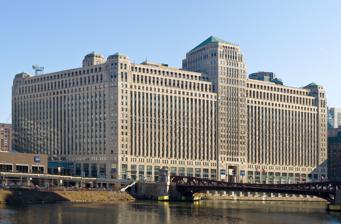
Building: Merchandise Mart
Country: United States of America
Year built: 1930
Commercial building in Chicago, Illinois, USA This article is about the building in Chicago, Illinois. For other subjects, see Merchandise Mart (disambiguation) . Merchandise Mart General information Type Mixed Architectural style Art Deco Location 222 Merchandise Mart Plaza Chicago , Illinois Coordinates 41°53′18″N 87°38′08″W / 41.8884°N 87.6355°W / 41.8884; -87.6355 Construction started August 16, 1928 Completed 1930 Opening May 5, 1930 ; 94 years ago ( 1930-05-05 ) Owner Vornado Realty Trust Height Roof 340 feet (103.6 m) Technical details Floor count 18 base, 25 tower Floor area 4,000,000 square feet (372,000 m 2 ) Design and construction Architect(s) Graham, Anderson, Probst and White with the firm's Alfred P. Shaw as chief architect Main contractor John W. Griffiths & Sons Other information Public transit access Brown Purple at Merchandise Mart The Merchandise Mart (or the Merch Mart , or the Mart ) is a commercial building in downtown Chicago , Illinois . When it opened in 1930, it was the world's largest building , with 4 million square feet (372,000 m 2 ) of floor space. The Art Deco structure is at the junction of the Chicago River 's branches. The building is a leading retailing and wholesale location, hosting 20,000 visitors and tenants daily in the late 2000s. [ needs update ] Built by Marshall Field & Co. and later owned for over half a century by the Kennedy family , the Mart centralizes Chicago's wholesale goods business by consolidating architectural and interior design vendors and trades under a single roof. It has become home to several other enterprises, including the Shops at the Mart , the Chicago campus of the Illinois Institute of Art , Motorola Mobility , the Grainger Technology Group branch of W.W. Grainger , and the Chicago tech startup center 1871. It was sold in January 1998 to Vornado Realty Trust . The Merchandise Mart is so large that it had its own ZIP Code (60654) until 2008, when the Postal Service assigned the ZIP Code to part of the surrounding area. In 2010, the building opened its Design Center showrooms to the public. History Construction and context Merchandise Mart under construction, 1929 Merchandise Mart in late 1969 In 1926, a westward extension of double-deck Wacker Drive increased development on the south riverbank . In 1927, Marshall Field & Co. announced its plans to build on the north bank opposite Wacker Drive. The site, bordered by Orleans Street, Wells Street , Kinzie Street, and the Chicago River , was formerly a Native American trading post and the site of Chicago and North Western Railway 's former Wells Street Station , abandoned in 1911 in favor of the Chicago and North Western Passenger Terminal . With the railroad's air rights , the site was large enough to accommodate "the largest building in the world". Removing the train yard supported the Chicago Plan Commission 's desire to develop and beautify the riverfront. James Simpson, president of Marshall Field & Co. from 1923 to 1930 and chairman of the Chicago Plan Commission from 1926 to 1935, turned the first shovels of dirt at groundbreaking on August 16, 1928, along with architect Ernest Graham. General contractor John W. Griffiths & Sons brought building construction into the Machine Age through the use of techniques "ordinarily used in the construction of big dams." Cement arriving by boat was lifted by compressed air to bins 75 feet (20 m) above the ground, with gravel and sand delivered by railroad cars to conveyor belts and transfer elevators. Giant mixers provided wet concrete to skip hoists in vertical towers that were extended as the building rose. Continuously employing 2,500 men and as many as 5,700 men altogether, the construction project lasted a year and a half into the early months of the Great Depression . With a foundation footprint of nearly two square city blocks, the building required 29 million bricks, 40 miles (64 km) of plumbing, 380 miles (610 km) of wiring, nearly 4 million cubic yards (3,100,000 m 3 ) of concrete, 200,000 cubic feet (5,700 m 3 ) of stone, and 4,000 windows. Bethlehem Steel fabricated much of the 60,000 tons of steel . An estimated 7.5 miles (10 km) of corridors and over 30 elevators were included in the construction. The total cost was estimated at $26 million. Ownership The Merchandise Mart opened on May 5, 1930, just east of Chicago's original trading post , Wolf Point . The building realized Marshall Field’s dream of a single wholesale center for the nation and consolidated 13 different warehouses. It was purchased in 1945 or 1946 by the Kennedy family through Merchandise Mart Properties, Inc. (MMPI), and managed by Sargent Shriver . Kennedy's purchase price was reported to be either $12.5 or $13 million, and it is said that his initial capital was $1 million, though records say his original mortgage was $12.5 million, roughly half of what it had cost to construct the complex. E. Stanley Klein, a good friend of Marshall Field and Joseph Kennedy, brokered the building's sale. At the time Klein was a partner of Field and together they started Fieldcrest Mills. Klein maintained that Kennedy's bargain price was predicated on an oral agreement between Field and Kennedy that after the sale the building would be donated to the University of Chicago and that Kennedy would take the tax deduction. No documentary evidence of this agreement exists. The building revenues became a principal source of Kennedy family wealth, often used for political campaign funding. In 1998 the Kennedys sold the property to Vornado Realty Trust as part of a larger $625 million ($1.2 billion in current dollars) transaction. When it was sold, the Merchandise Mart was also the Kennedy family's last remaining operating business. That year, Vornado acquired MMPI for $450 million cash and a $100 million-plus stake in Vornado. As of 2007, the building was valued at $917 million. Expansions and renovations A night view of the building's surroundings along the Chicago River : Among the buildings and structures shown are (left to right) Left Bank at K Station (300 North Canal), 333 North Canal, Kinzie Street railroad bridge , 350 West Mart Center , Merchandise Mart, 300 North LaSalle , Franklin Street Bridge and part of 333 Wacker Drive . The Merchandise Mart was modernized in the late 1950s and 1960s. In 1961 the Indian chiefs were removed and replaced with concrete plates, of minimal note to onlookers as skyscrapers did not rise on the north side of the river as predicted. In 2014, some of the carvings were found in a suburban backyard and auctioned. In 1962, an entrance canopy was constructed over the south for vehicle use. In 1977, Skidmore, Owings & Merrill designed the Chicago Apparel Center , on the west side of Orleans Street, which increased the Merchandise Mart’s total floor space to 6.2 million square feet (580,000 m 2 ). Plazas, esplanades , and overlooks employed the waterfront location for pedestrian use. In 1988, Helmut Jahn designed an enclosed pedestrian walking bridge over Orleans Street connecting the Mart and the Apparel Center. After a 10-year, $100 million modernization in the late 1980s that included public utility upgrades, Beyer Blinder Belle 's commission in 1989 was to create additional perimeter entrances and restore the display windows, main entrance, and lobby. On the south facade, the drive-through canopy was removed and two smaller doorways aside the main entrance added. Display windows, painted over during the earlier modernization campaign, were restored with clear glass to showcase merchants' wares. New main and corner entrances were added to the rear facade, and the loading dock that occupied the north portion of the first floor of the river level was removed in order to use the bottom deck of North Bank Drive. Improvements to the lobby included restoration of the original glass curtain wall over the entrance, shop fronts, and reception desk using terrazzo floors and wall sconces influenced by the original design. The project was completed in 1991. In 2007, the building received LEED for Existing Buildings Silver recognition. Building From the Chicago River , looking west The sign on the building The Merchandise Mart was designed by the Chicago architectural firm of Graham, Anderson, Probst and White to be a "city within a city". Second only to Holabird & Root in Chicago art deco architecture, the firm had a long-standing relationship with the Field family.  Started in 1928, completed in 1931, and built in the same art deco style as the Chicago Board of Trade Building , its cost was reported as both $32 million and $38 million.  The building was the largest in the world in terms of floorspace, but was surpassed by the Pentagon in 1943, and now stands forty-fourth on the list of largest buildings in the world .  Once the largest commercial space in the world, New Century Global Center in China is now recognized by Guinness World Records as holding the record. Architecture Designer Alfred Shaw integrated art deco stylings with influences from three building types—the warehouse , the department store and the skyscraper . A warehouse block stands as the 18-story bulk of the building. Ribbon piers define the windows, and the building's chamfered corners, minimal setbacks, and corner pavilions disguise the edges of the mass and visually reduce bulk. The south corner pavilions are of greater height than the north corner pavilions. The building is open at the pedestrian level with bronzed framed display windows , typical of a department store, on the south, west and east boundaries. The 25-story central tower ascends with a peak in the form of a skyscraper, and rests in the southern half of the building. Deeply recessed portals occur between raised panels, and are adorned with medallions featuring the interlocked initials of the Merchandise Mart. The same logo occurs throughout the building. Fifty-six American Indian chiefs circled the tower's crown, a reference to the site's history and Chicago's early trade activities. Three and a half feet wide by seven feet tall, the terra cotta figures were barely visible from the street, meant to be viewed from the upper floors of the skyscrapers planned to rise along the riverbank. The lobby of The Merchandise Mart is defined by eight square marble piers, with storefronts in side aisles framed in embossed bronze trim.  The green and orange terrazzo floor was conceived as a carpet : a pattern of squares and stripes bordered by overscaled chevrons inlaid with The Mart's initials . The chevron theme is continued in the column sconces lighting an ornamented cornice overhead. Referred to as "business boulevards", two wide 650 feet (200 m) long corridors with terrazzo floors in the upper levels featured six and one-half miles of display windows. Building regulations specified identical entrances along corridors but tenants could personalize the individual floor space. Excepting the corridors, elevator halls, and exhibition space on the fourth floor, the 5 acres (20,000 m 2 ) of each upper floor was "raw space" with concrete floors. Artwork Jules Guerin 's frieze of 17 murals is the primary feature of the lobby and graphically illustrate commerce throughout the world, including the countries of origin for items sold in the building. The murals depict the industries and products, the primary mode of transportation and the architecture of 14 countries.  Drawing on years as a stage set designer, Guerin executed the murals in red with gold leaf using techniques producing distinct image layers in successive planes. In a panel representing Italy , Venetian glassware appears in the foreground with fishing boats moored on the Grand Canal and the facade of the Palazzo Ducale rises above the towers of the Piazza San Marco. "To immortalize outstanding American merchants", Joseph Kennedy in 1953 commissioned eight bronze busts , four times life size, which would come to be known as the Merchandise Mart Hall of Fame: retail magnates Frank Winfield Woolworth , Marshall Field and Aaron Montgomery Ward Julius Rosenwald and Robert Elkington Wood of Sears, Roebuck and Company fame advertiser John Wanamaker , merchandiser Edward Albert Filene , and A&P grocery chain founder George Huntington Hartford . All of the busts rest on white pedestals lining the Chicago River and face north toward the gold front door of the building. "Art on theMART" "Art on theMART" is a digital art display begun in 2018.   It provides a 2.5 acre "canvas" (2 football fields) for digital artwork projected on the Chicago River facing facade of the Merchandise Mart. It featured works from the nonprofit organization Arts of Life . The project is intended to be the largest digital art projection in the world and is scheduled to occur over thirty years with annual showings initially between March and December.  In 2019 it was expanded from five nights a week to every night.  Displays begin 15 minutes after sunset and loop for two hours.  Obscura Digital studio initially installed 34 projectors to allow the rotating roster of artists to display their work. Surroundings Plaza in front of the Merchandise Mart Dominating the skyline in the south end of the Near North Side , the Mart lies just south of the gallery district on the southern terminus of Franklin Street.  Eateries and nightclubs abound on Hubbard Street one block to the north.  The Kinzie Chophouse, popular with politicians and celebrities, stands on the northwest corner of Wells and Kinzie, across from the Merchandise Mart. The Chicago Varnish Company Building , listed on the National Register of Historic Places and now housing Harry Caray 's restaurant, is located east on Kinzie Street. Across the street to the east is 325 N. Wells Street, home to The Chicago School of Professional Psychology and DIRTT Environmental Solutions. The Mart is not rectangular in shape, having been constructed after the bascule bridges over the Chicago River were completed. The control house for the double decked Wells Street Bridge stands between the lower level and the southeast corner of the building.  The Franklin Street Bridge stands at the southwest corner of the building, at the junction of Orleans Street and Franklin Street.  The building slants at the same angle as Franklin Street, from southeast to northwest along Orleans Street. Exterior lighting A heritage of lighting the structure finds the central and corner towers, along with the columns between each window on the setbacks, bathed nightly in an upwardly focused white light. Tradition dictates annual changes to green in mid-March for St. Patrick's Day and orange during the fall months around Halloween and Thanksgiving .  Prominent events have found the behemoth lit in pink for Cancer Awareness Month.  To note the 2006 Chicago Bears season , highlighted by reaching Super Bowl XLI , the building was lit with team colors, orange floodlights for the setbacks and blue floodlights for the towers. Red and green lights are used during the Christmas season. During the Art Chicago 2008 the American artist Jenny Holzer illuminated the facade of the building with a poem by the Polish winner of the Nobel Prize in Literature Wisława Szymborska . In 2018, a large projection screen began displaying images and videos across the structure's riverfront side. Nighttime lighting on the Mart typically matches the colors of antenna lighting on the Sears Tower and John Hancock Center , as well as the colors used on the top floors of the Aon Center . Green building practices Under Chris Kennedy 's leadership of the Mart, it was the largest building in the world to be awarded LEED (Leadership in Energy and Environmental Design) Certification in 2007 from the United States Green Building Council (USGBC). The Mart has long been implementing sustainable practices. The Mart Center began operating a thermal storage facility in 1986, capable of building 2,000,000 pounds (910,000 kg) of ice per night, cooling 71 buildings in the surrounding neighborhood, and saving $200,000 in electricity costs in the first year. In 1990, the Mart Center began using Green Seal -approved green cleaning products and the next year implemented a recycling program, which today includes all forms of paper products, glass, light bulbs, batteries, aluminum and construction materials. In 1996, the Mart Center became one of the first major property owners in downtown Chicago to enter into an agreement with the district cooling system now known as Thermal Chicago, thus contributing to the national effort to reduce the discharge of ozone-damaging CFCs . In 2006, MMPI joined Clean Air Counts, a voluntary initiative to reduce smog forming pollutants and energy consumption in the Chicago area. Part of the campaign strategies included utilizing only low VOC cleaning products, paints and building materials, as well as energy efficient lighting and alternative workplace transportation options. To date, the Mart Center has reduced pollution by 264,018 pounds (119,757 kg), the largest reduction by a commercial building. In 2006, the Mart Center recycling program saved over 13,000 trees and recycled nearly 11 million pounds of waste, while water conservation efforts saved 5.5 million US gallons (21,000 m 3 ) of water. More than eight percent of the estimated 10,000 people working at the Mart walk, bike or take public transportation; to encourage greener methods of transportation, the Mart expanded bicycle storage capacity to more than 200.  In 2009, MMPI converted all stationery to a one hundred percent post-consumer recycled product. The Mart has nine LEED-certified showrooms, with five others on their way to LEED certification. Uses Commerce A display inside the Merchandise Mart Wholesale showrooms occupied 50% of the usable floor space as of 2007. In 1983, the Sultan of Brunei once spent $1.6 million at the Mart to furnish his entire palace, claiming the location was the only place where the task could be completed in one week. Select showrooms are open only to wholesalers, with others accessible to the general public. Unlike stores with traditional shelf and rack displays, entire usable rooms are created, providing consumers an opportunity to compare form and function between applications and manufacturers. A portion of the stores offer items for purchase singly or as a collection, while others offer design services, preservation, renovation, or installation.  In addition to being a resource for architects and decorators, the Mart also has featured award-winning designs as selected by the American Institute of Architects . Catering to suppliers, on-site firms specialize in providing professional services for market research projects. In 1931, Marshall Field and Company lost $5 million, followed by $8 million in 1932. The wholesale division was greatly reduced and Field's reduced its space in the Mart from four floors to one and half. The Mart continued to display the latest trends in home furnishings within the showrooms and trade shows.  The company recovered late in the decade, but did not return to all previously occupied space. In 1942, L. L. Skaggs formed a partnership with three other men and named the partnership the Owners Service Company, hence Osco . The headquarters moved from Waterloo, Iowa, to the Merchandise Mart. A retail shopping area, named The Shops at the Mart, opened in 1991 and includes apparel shops, beauty services, bookstores and newsstands , financial services, telecommunication services, travel services, specialty food and wine stores, photo services, a dry cleaner , shoe shine stand, and a food court .  A U.S. Post Office is located on the first floor and a FedEx location is on the second floor. The Apparel Center houses the 521-room Holiday Inn Chicago Mart Plaza River North hotel, the offices of the Chicago Sun-Times and the Chicago campus of the Illinois Institute of Art – Chicago , as well as the Chicago office of the Ogilvy & Mather advertising agency. GoHealth occupies 93,000 square feet (8,600 m 2 ) on the 5th floor of Merchandise Mart, the Potbelly Sandwich Works ' corporate offices are located in the tower. Motorola Mobility moved its headquarters to the Merchandise Mart in 2014. Trade fairs Since 1969, the Merchandise Mart has been home to the annual National Exposition of Contract Furnishings, known as NeoCon. With over 1,000 exhibitors of contract and commercial furnishings, and 50,000 attendees, it is the largest trade show of its kind in North America. Since 2006 the Merchandise Mart has hosted the Art Chicago international art fair. Mass media Radio Before the location even opened, NBC announced plans to build studios in the Mart. When opened on October 20, 1930, the nineteenth-floor location covered 65,000 square feet (6,000 m 2 ) and supported a variety of live broadcasts including those requiring orchestras. WENR and WMAQ broadcast from the location.  Expanded in 1935, with office space in the previously unoccupied tower, the additional 11,500 square feet (1,070 m 2 ) provided room for an organ chamber, two echo rooms, and a total of 11 studios.  A staff of more than 300 produced up to 1,700 programs each month, including Amos 'n' Andy . Hugh Downs contributed to the Burr Tillstrom children's show Kukla, Fran and Ollie from the NBC studios after the network picked up the program from WBKB . The Captain Midnight radio program was broadcast from the Mart from 1942 until 1945. WMAQ and WMAQ-TV moved to the NBC Tower in 1989, though NBC sold WMAQ radio to Westinghouse Broadcasting two years earlier). WMAQ's former sister FM station, now WKQX , stayed at the Merchandise Mart until 2016, when it moved to NBC Tower itself.. The nineteenth floor is currently vacant. Television On January 7, 1949, NBC station WNBQ commercially debuted its television broadcast schedule on channel 5, with a minimum of two hours of programming per day.  April 15, 1956, is remembered as "C-Day" at WMAQ-TV , and was described by Broadcasting-Telecasting magazine as "a daring breakthrough the black-and-white curtain."  With Mayor Richard J. Daley looking on, NBC President David Sarnoff operated the controls as Channel 5 became the world's first all-color TV station as "Wide, Wide World" was broadcast to 110 NBC-TV affiliated stations across the country.  The color conversion project cost more than $1.25 million with advertising costing $175,000. On "C-Day", three skywriting planes flew over the city, trailing streams of red, green and blue smoke. WMAQ-TV first installed color equipment in late 1953, with the Tournament of Roses Parade of 1954 as the first major broadcast.  Introduced in March 1955, the first local color program was John Ott 's "How Does Your Garden Grow?", featuring the use of time-lapse color film. Although WMAQ-TV has since moved to NBC Tower about a mile away, and for the most part the 19th floor of the Mart has been turned into office space, one former tenant (Bankers Life and Trust Company) maintained a remnant of the original studios as their video and multimedia department. Local regional sports network NBC Sports Chicago has their control room, and broadcasts their live studio programming from the Apparel Center expansion; the studios had been home to previous RSNs FSN Chicago and SportsChannel Chicago . Chicago 'L' Further information: Merchandise Mart station The Merchandise Mart 'L' station Built in under four months and opened on December 5, 1930, the Merchandise Mart elevated train station served the Main Line of the North Side Division . The station is now noted for being one of two commercial locations to have its own station on the Chicago Transit Authority 's (CTA) 'L' system . The station is now served by the Brown and Purple Lines . The station complies with the Americans with Disabilities Act of 1990 . The turnstiles are located within the building on the second floor, while the platforms are connected to the east side of the building.  The northbound platform is accessed by an overhead bridge or elevator.  It was rebuilt in 1988, prior to the Wells Street Bridge reconstruction in 1989. The Merchandise Mart housed the CTA's headquarters on the 7th floor from 1947 to 2004. Cultural involvement This section is in list format but may read better as prose . You can help by converting this section , if appropriate. Editing help is available. ( August 2016 ) Owing to the expanding postwar economy and family, the owners began offering tours in 1948. Architecture and design interest groups continue to offer scheduled tours. The Mart hosts the annual Art Chicago activities. Chicago Marathon routes have taken runners past the structure, typically on Wells Street. In popular culture The 1948 film Call Northside 777 was made in Illinois and the Mart is seen from newspaper offices on Wacker Drive. The lobby appeared in the movie The Hudsucker Proxy as the interior of the Hudsucker Company headquarters. In 1956, the eight-minute short subject film The Merchandise Mart used the Mart's name and covered in detail the building's interior and operations. When his late-night NBC talk show was performed in Chicago during the first week of May 1989, David Letterman called the Merchandise Mart Hall of Fame "the Pez Hall of Fame" because the combination of busts atop the tall vertical pedestals resembled the candy's dispensers. In the 1993 film The Fugitive , U.S. Marshals pinpoint the location of Dr. Richard Kimble when they hear a CTA train conductor announce, "Next stop, Merchandise Mart" in the background of a recorded phone call. In the 2012 novel Insurgent by Veronica Roth, the Mart was depicted as the headquarters of the Candor faction, where it is named the ‘Merciless Mart’ due to Candor’s proclivity for interrogation. See also Art Deco Chicago architecture Fulton House, Chicago Interior design List of largest buildings in the world New York Merchandise Mart References